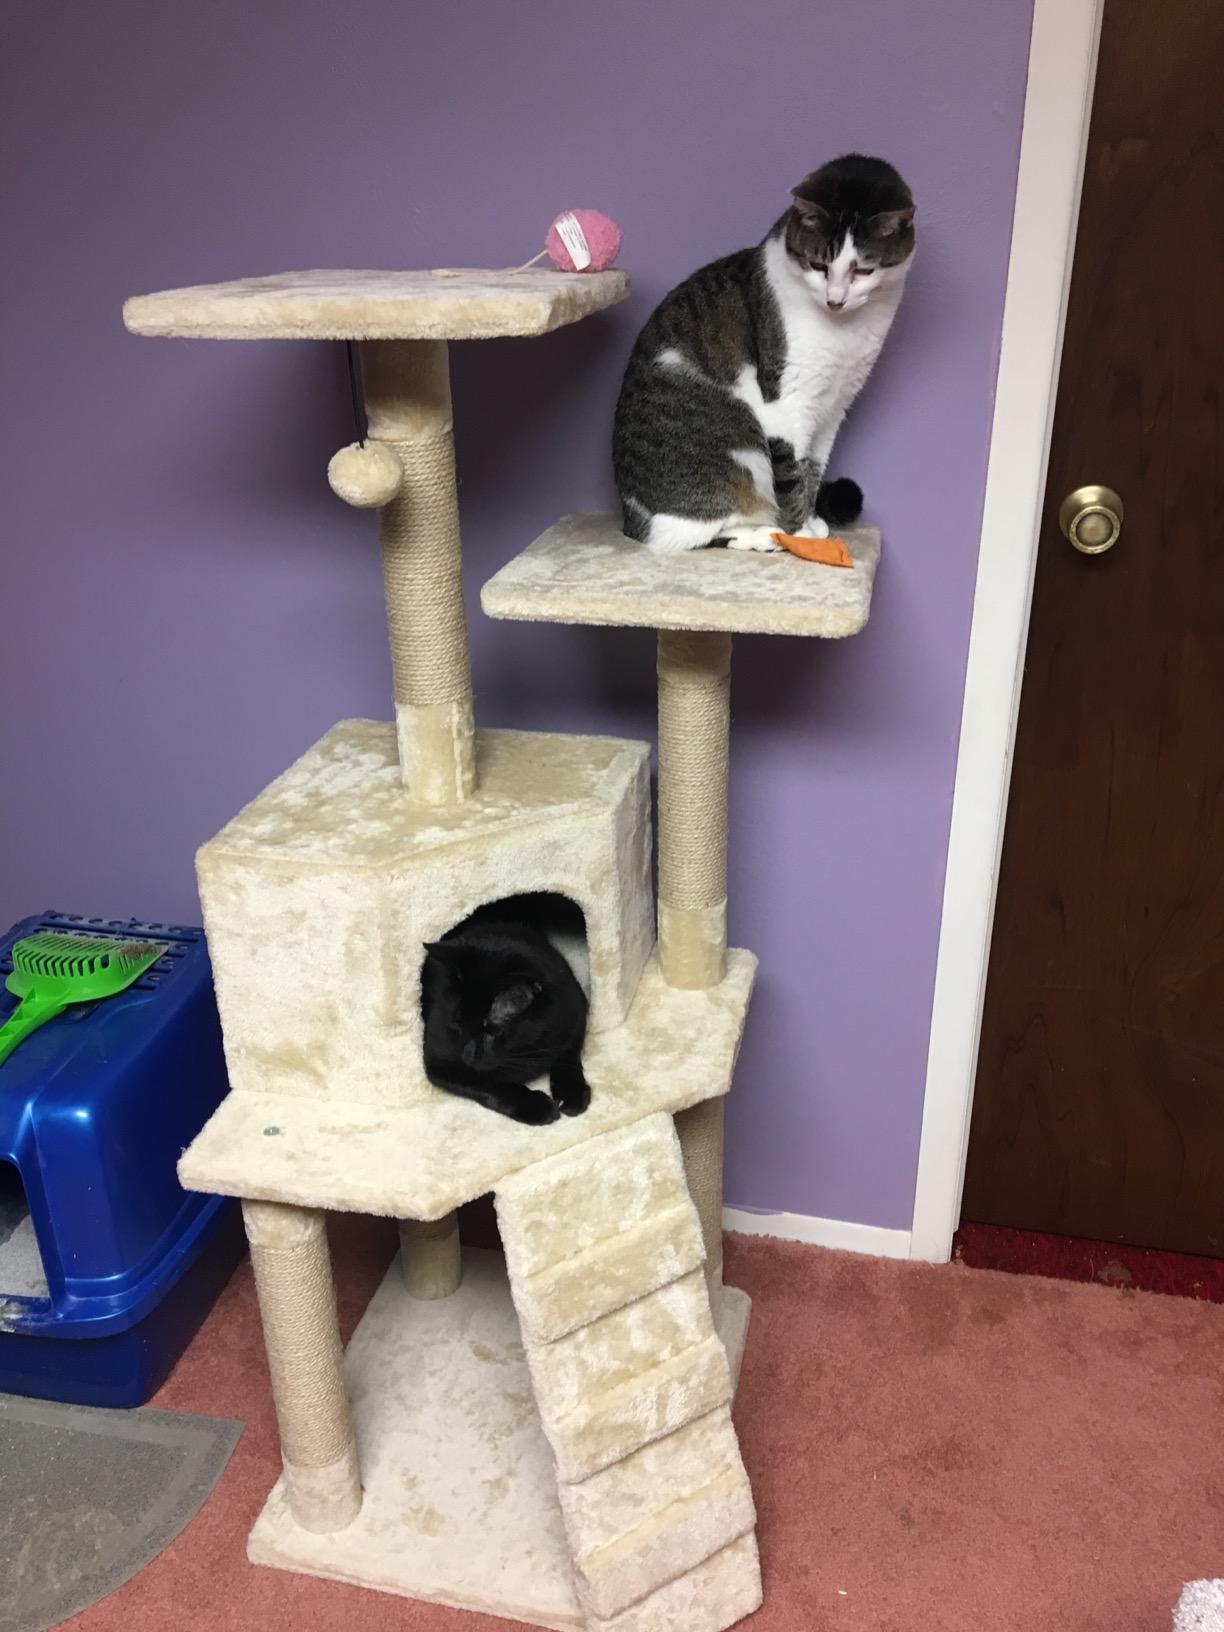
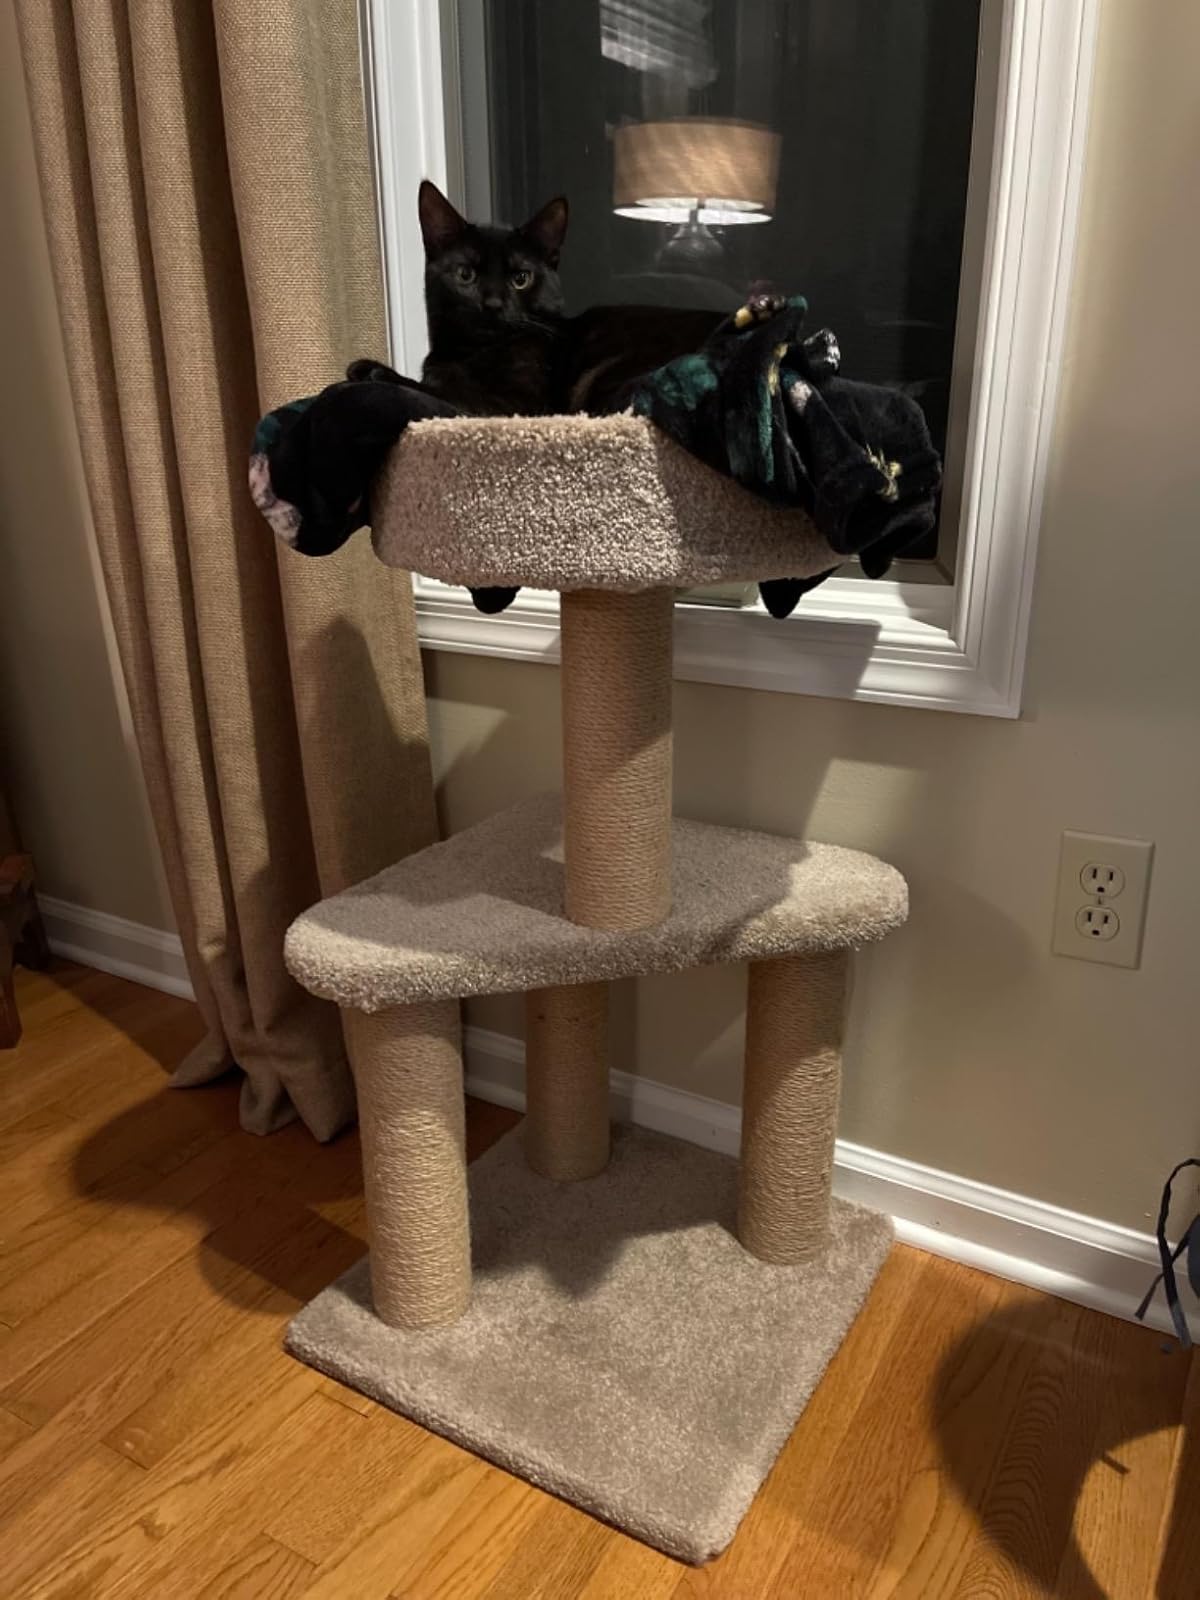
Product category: items_cat tree
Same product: no